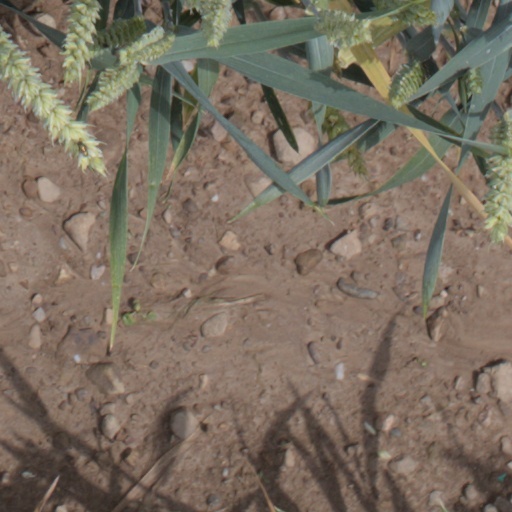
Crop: wheat